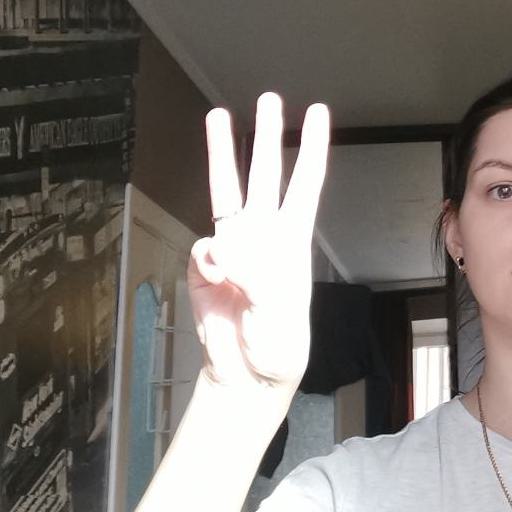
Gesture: three